St Stephen's Green

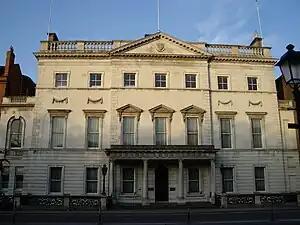
Iveagh House

The landscaping of the park has undergone three major changes since its inception. Its first major change occurred in 1670: two rows of lime trees were planted around the perimeter, functioning as its first enclosure. The marshy ground was drained using a ditch at the perimeter. At this time, the park was only accessible to the wealthy residents who owned plots around the park. In 1815 the park was redesigned by the Dublin city surveyor Arthur Neville. In his redesign, he added winding pathways and iron fences. At this time, the park was still closed to the public.